Thomas Skinner (etcher)

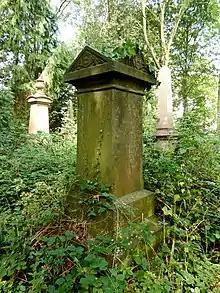
Gravestone of Thomas Skinner, at Ecclesall

Skinner was buried on Monday 12 December 1881 in a vault at "the centre of the upper portion of the churchyard" at All Saints Church, Ecclesall. The plot has a "handsome monolithic column" which bears the inscription, "In affectionate remembrance of Mellond, the beloved wife of Thomas Skinner who departed this life Nov 24th 1876 aged 56 years. Also the above Thomas Skinner who departed this life Dec 6th 1881 aged 62 years." Burial records are in Sheffield Archives. On the day of the funeral a "large crowd" assembled outside Skinner's house, to see the polished oak coffin with "Thomas Skinner, aged 65" "(sic)" engraved on it. Two coaches containing relatives of Skinner, and Jane Jones, followed the coffin to the church, and after them walked "fifty or sixty persons, mostly of the fairer sex". The service was taken by Reverend Sandford. Most of the mourners "wept bitterly" as they proceeded from the funeral service to the burial place. "The clergyman uttered the closing words of the burial service in a downpour of hail and rain."